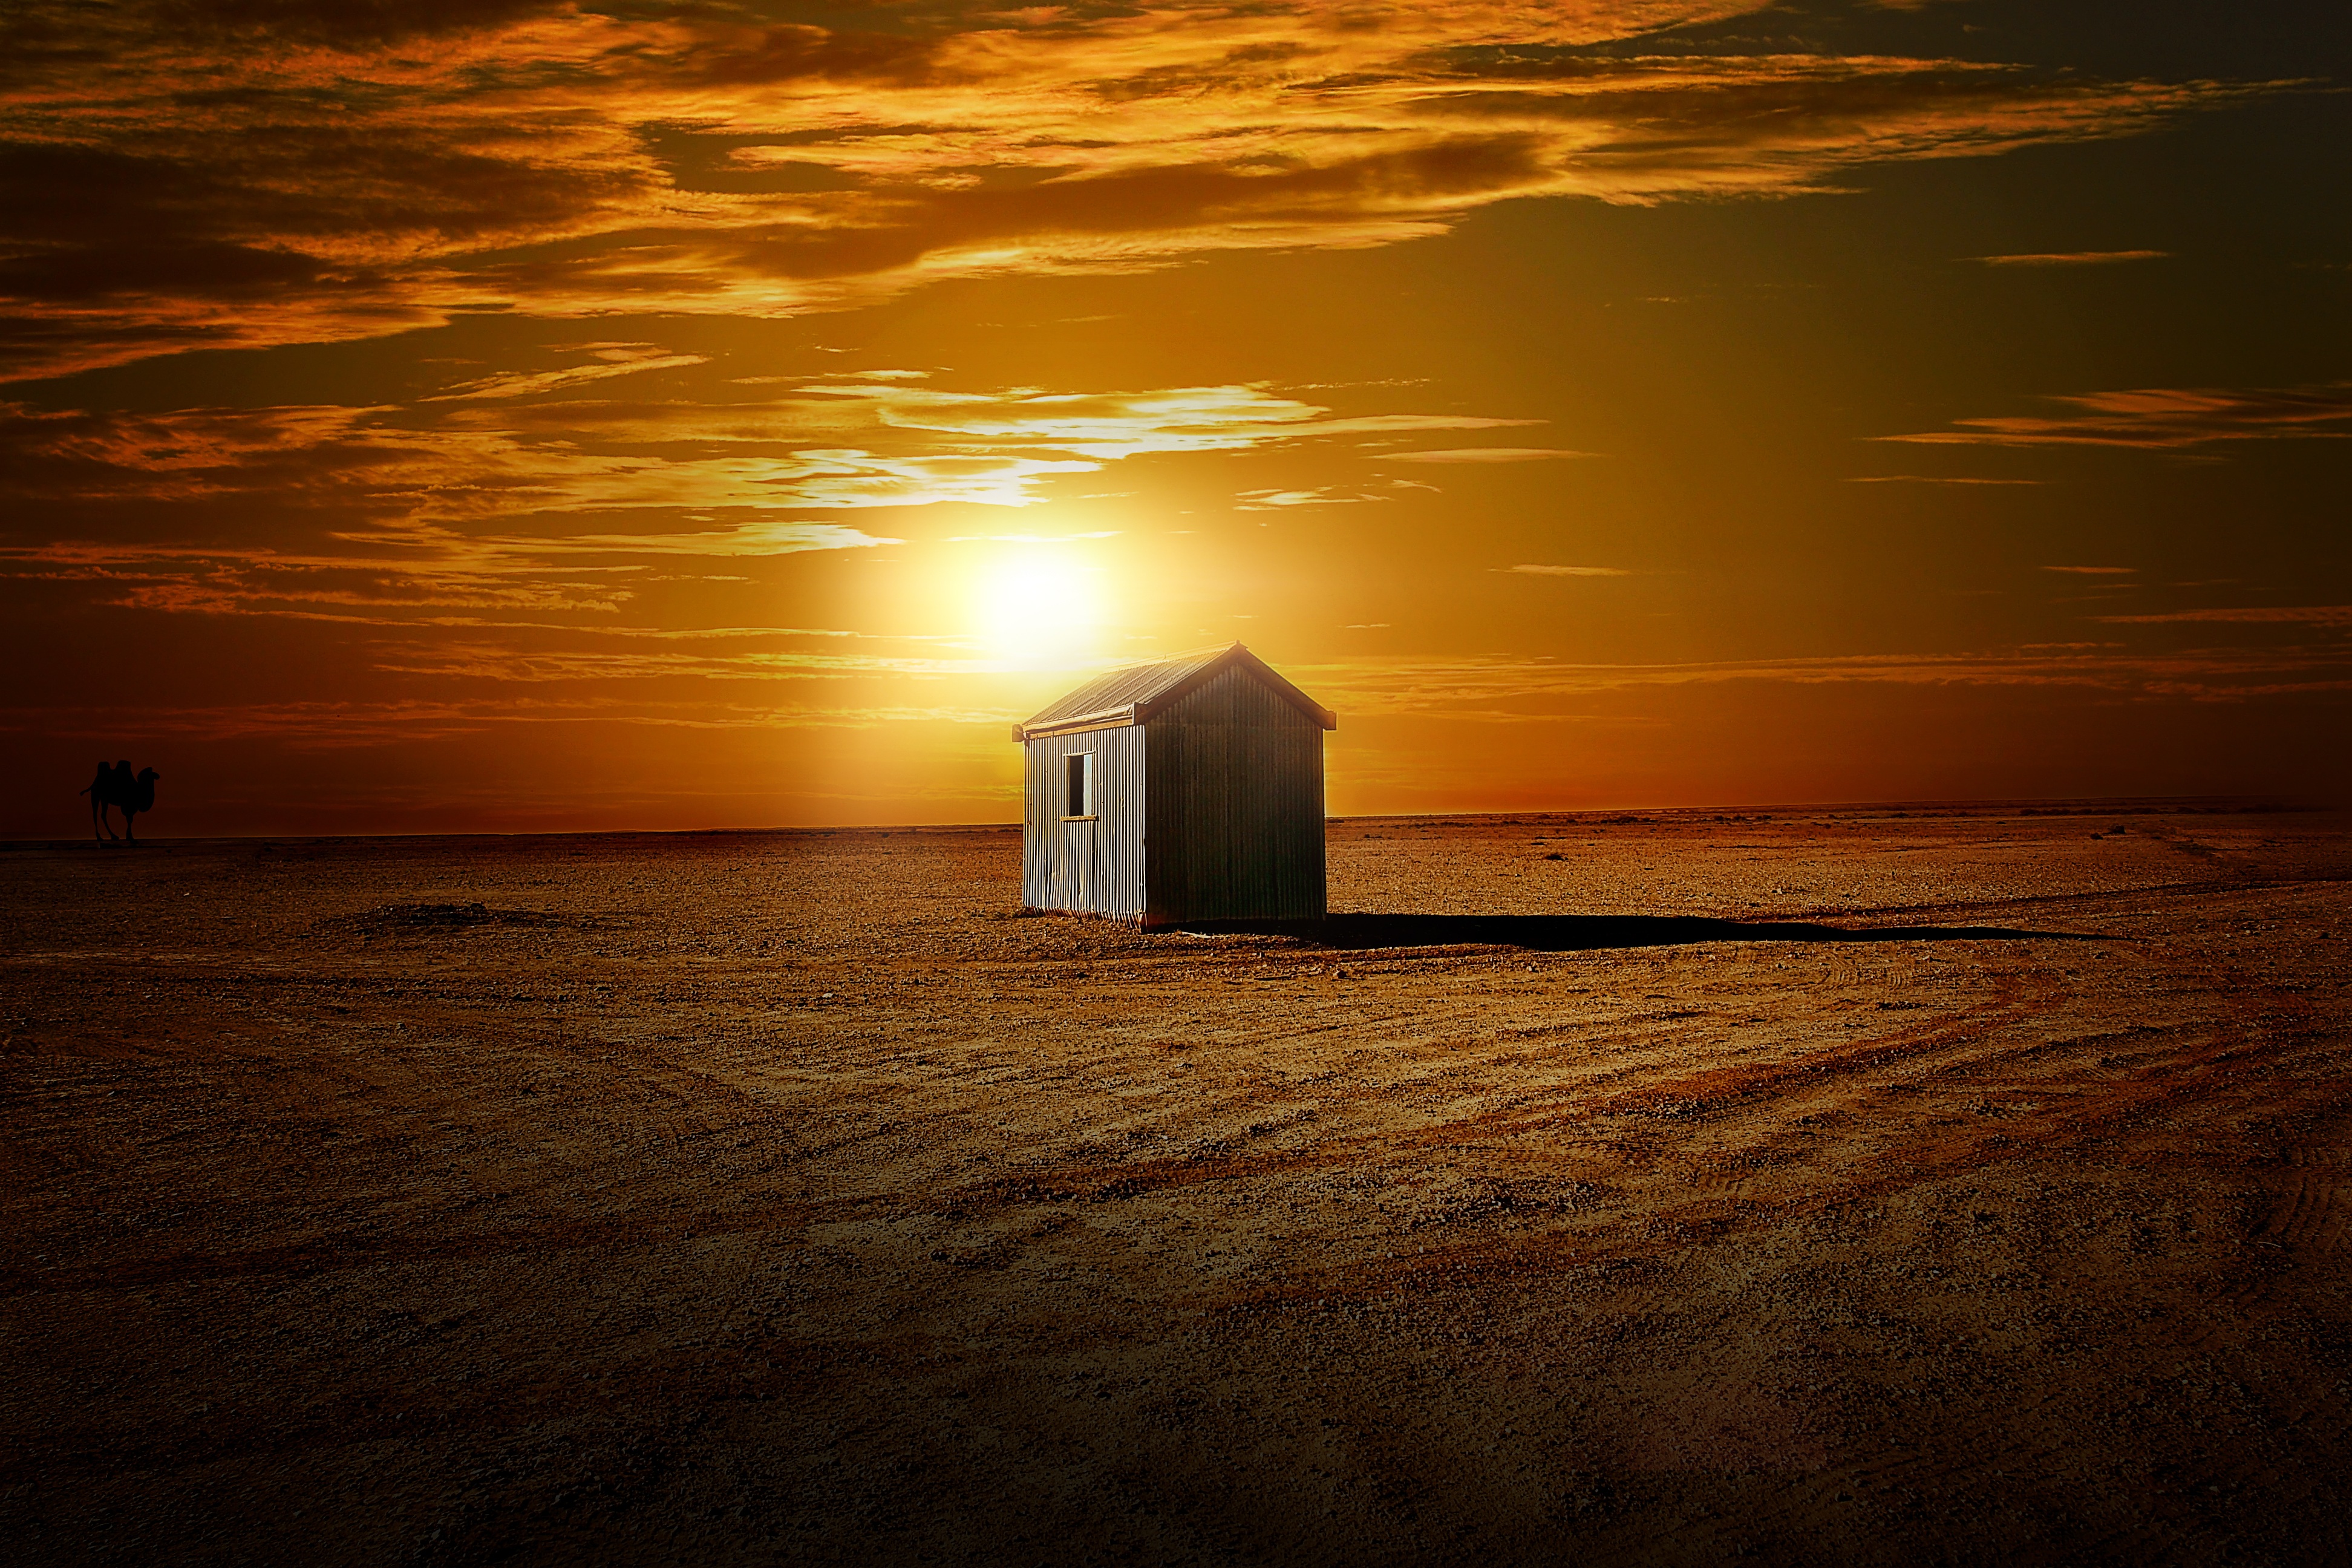
landscape, sea, sand, ocean, horizon, light, cloud, sky, sun, sunrise, sunset, night, sunlight, morning, desert, dawn, atmosphere, hut, dusk, evening, reflection, darkness, lighting, afterglow, atmospheric phenomenon